Brabham BT36

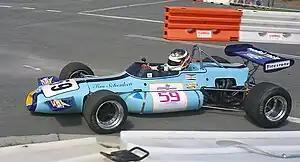
Brabham BT36

The Brabham BT36 was an open-wheel Formula 2 race car, designed by Ron Tauranac, and developed and built by British racing team and constructor, Brabham, for the 1971 European Formula Two Championship. Its best result that season was a 2nd-place finish in the championship for Argentine Carlos Reutemann, despite winning only one race, taking one pole position. His consistency and pace made this possible, scoring 6 podium finishes, and finishing the season with 40 points. The Brabham BT36 was constructed out of a complex tubular space frame, and was powered by the naturally-aspirated Ford-FVA Cosworth four-cylinder engine, which produced , and drove the rear wheels through a 5-speed Hewland "F.T.200" manual transmission.